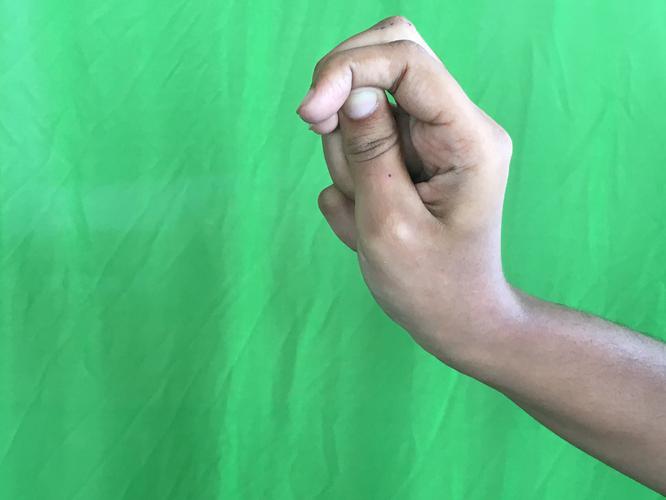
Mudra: Katakamukha_2
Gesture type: single_hand